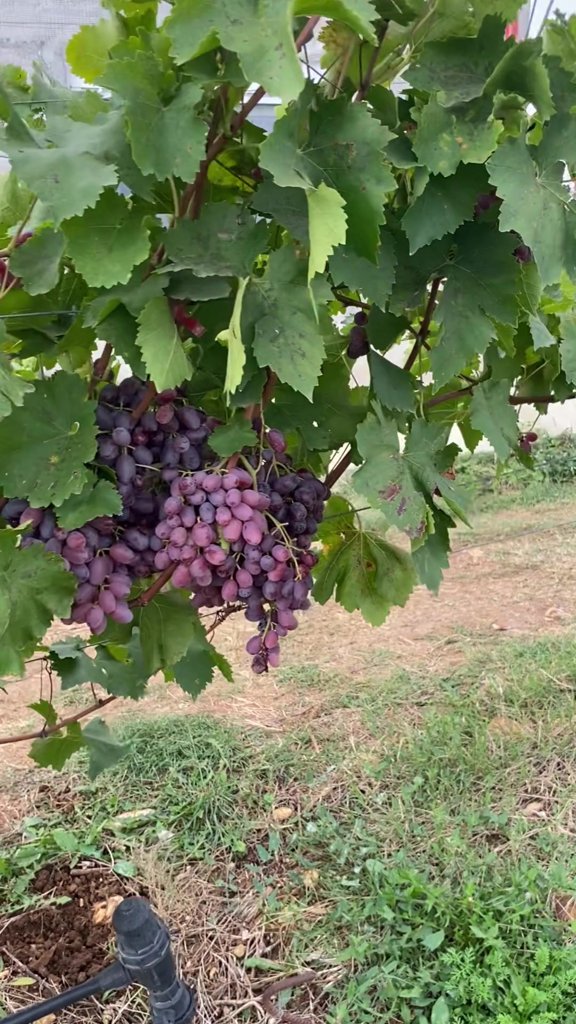
Berries visible: 156
Grape clusters: 5